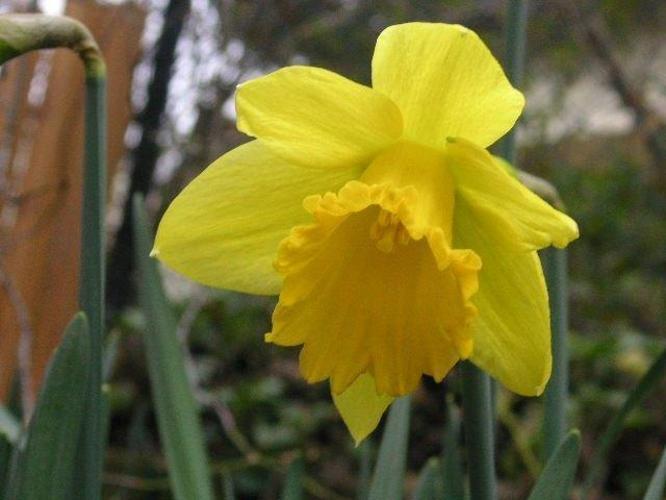
Flower: Daffodil